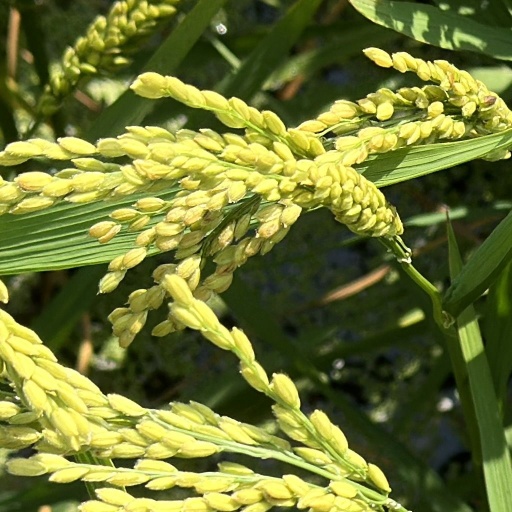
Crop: rice